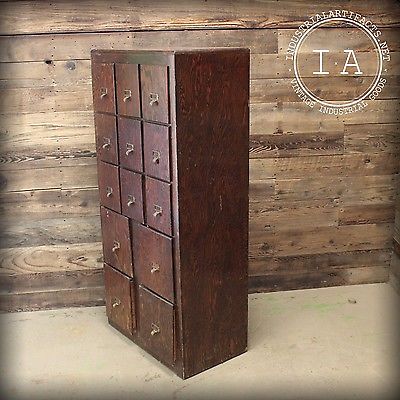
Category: cabinet